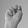
ASL letter: N